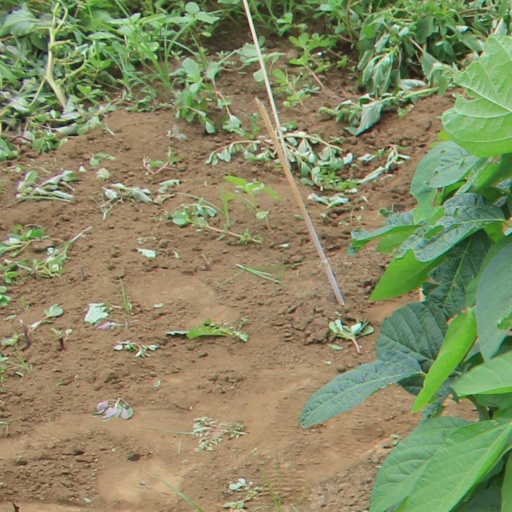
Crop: soybean